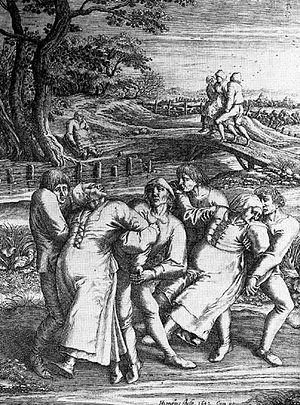
La danse de saint Guy
La manie dansante, ou chorémanie ou encore épidémie de danse de Saint-Guy, est un phénomène d'hystérie collective principalement observé en Allemagne et en Alsace entre les XIVᵉ et XVIIIᵉ siècles. Il s'agit d'un groupe de personnes se mettant subitement à danser de façon incontrôlable et étrange. Ce mal affectait des hommes, des femmes ou des enfants, ceux-ci se mettaient à danser jusqu'à s'écrouler de fatigue et continuaient à se tortiller même à terre.